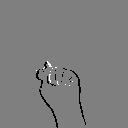
ASL letter: t